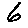
Label: 6